Eastern Front (World War I)

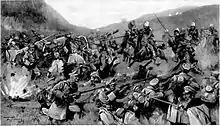
An engagement in Hungary

Austria-Hungary's participation in the outbreak of World War I has been neglected by historians, as emphasis has traditionally been placed on Germany's role as the prime instigator. However, the "spark" that ignited the First World War is attributed to the assassination of Archduke Franz Ferdinand by Gavrilo Princip, which took place on 28 June 1914. Approximately a month later, on 28 July 1914, Austria-Hungary declared war on Serbia. This act led to a series of events that would quickly expand into the First World War; thus, the Habsburg government in Vienna initiated the pivotal decision that would begin the conflict.